Illinois Route 61

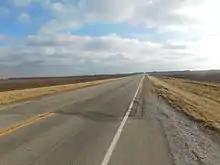
IL 61 heading south from US 136/IL 110/IL 336 in McDonough County

Illinois 61 starts in Ursa at the intersection of County Route 6, Illinois Route 96 (IL 96), and itself. After a short concurrency with IL 96, it travels northeast through farmland, passing Mendon. Shortly afterwards, it runs concurrently with the partially grade-separated Illinois Route 336 (IL 336) northwards. It splits off and east just south of Loraine, and travels north concurrent with Illinois Route 94 (IL 94), splitting off to the east afterwards in Bowen. It intersects Illinois Route 101 (IL 101) and heads north once again. Its northern terminus is at U.S. 136.